Calvary at Tronoën

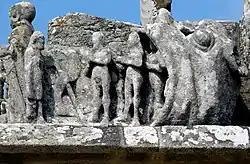
Jesus stands at the mouth of hell. Although erosion has effected this badly,one can make out the nose, eyes and ears of the monstrous head whose mouth is open and from which three figures are emerging

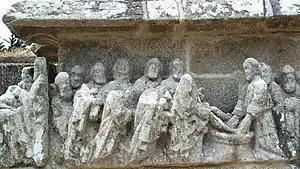
Jesus washing the disciple's feet

On the upper surface, the scenes cover the Descent into Hell, Jesus' appearance before Mary Magdalene and Jesus' flagellation whilst on the frieze below we have a scene showing Jesus washing his disciples' feet (Foot washing) followed by a depiction of Jesus in the garden of Gethsemane and the Annunciation in which the Virgin Mary kneels at a prie-Dieu and receives the greeting of an angel. A book lies in front of her and other books are laid out on the tables behind her.